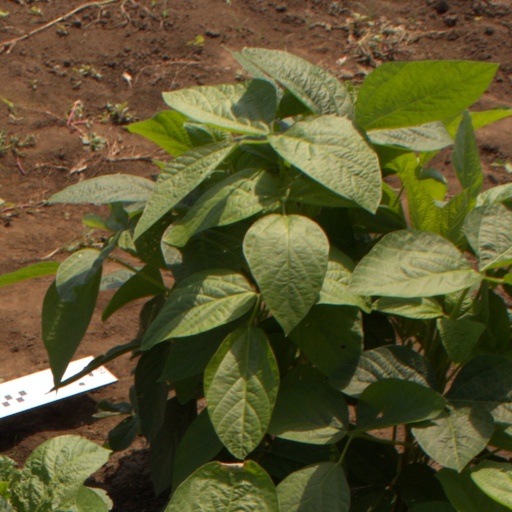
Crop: soybean